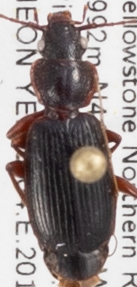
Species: Cymindis cribricollis
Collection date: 2018-07-26
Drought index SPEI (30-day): -1.348
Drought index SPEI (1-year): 1.834
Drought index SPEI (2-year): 1.01